William Matson

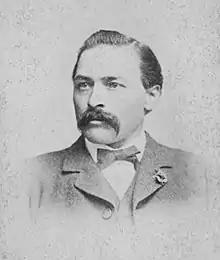

William Matson (born Wilhelm Mattson) (October 18, 1849 in Lysekil – October 11, 1917) was a Swedish-born American shipping executive. He was the founder of Matson Navigation Company.